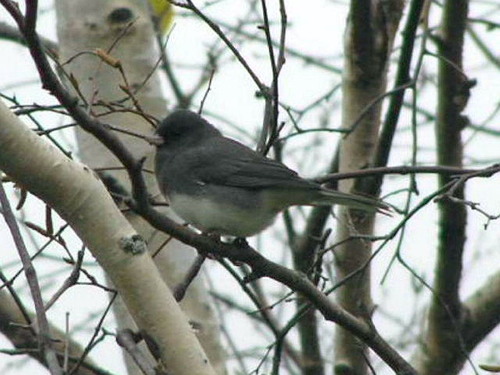
this is a small grey bird with a white abdomen.
this bird is small with white belly and grey over the rest of its body including the wings, the head is small and with a short beak.
this bird is fat, black with grey on its belly, and has a short beak.
this bird is black with a white stomach and has a very short beak.
this bird is basically two colors with a gray-black breast and short tarsus relative to the size of the birda small bird with a black head and black nape, with black and grey covering the rest of its body, the bill is short and pointed.
this bird has a black crown as well as a white belly
this bird is white and gray in color, with a stubby beak.
small fat bird, crown, throat, nape and breast is grey, belly and abdomen are white, beak is small.
a gradient gray feathered small bird with a white underbelly perfect for blending into the background.
Species: Dark Eyed Junco